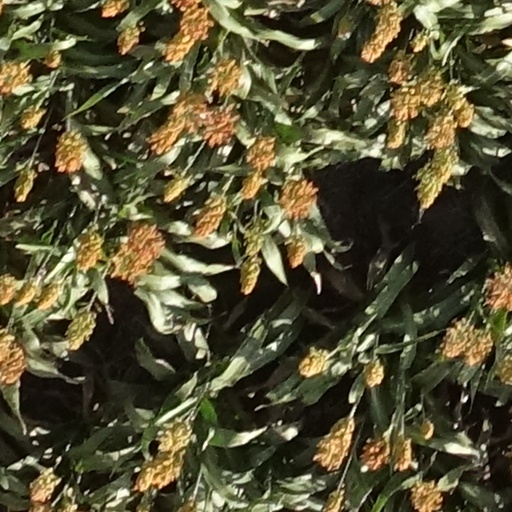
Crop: sorghum